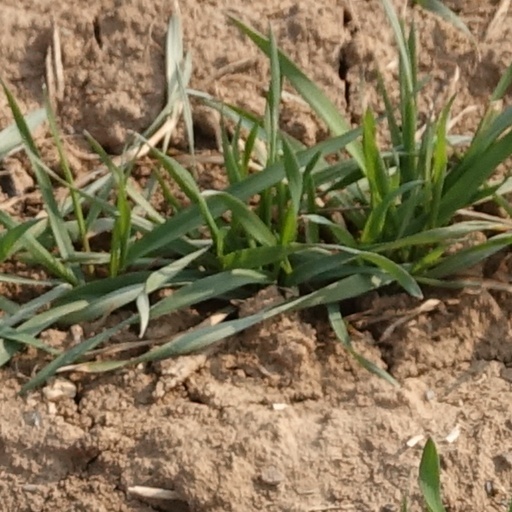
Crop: wheat